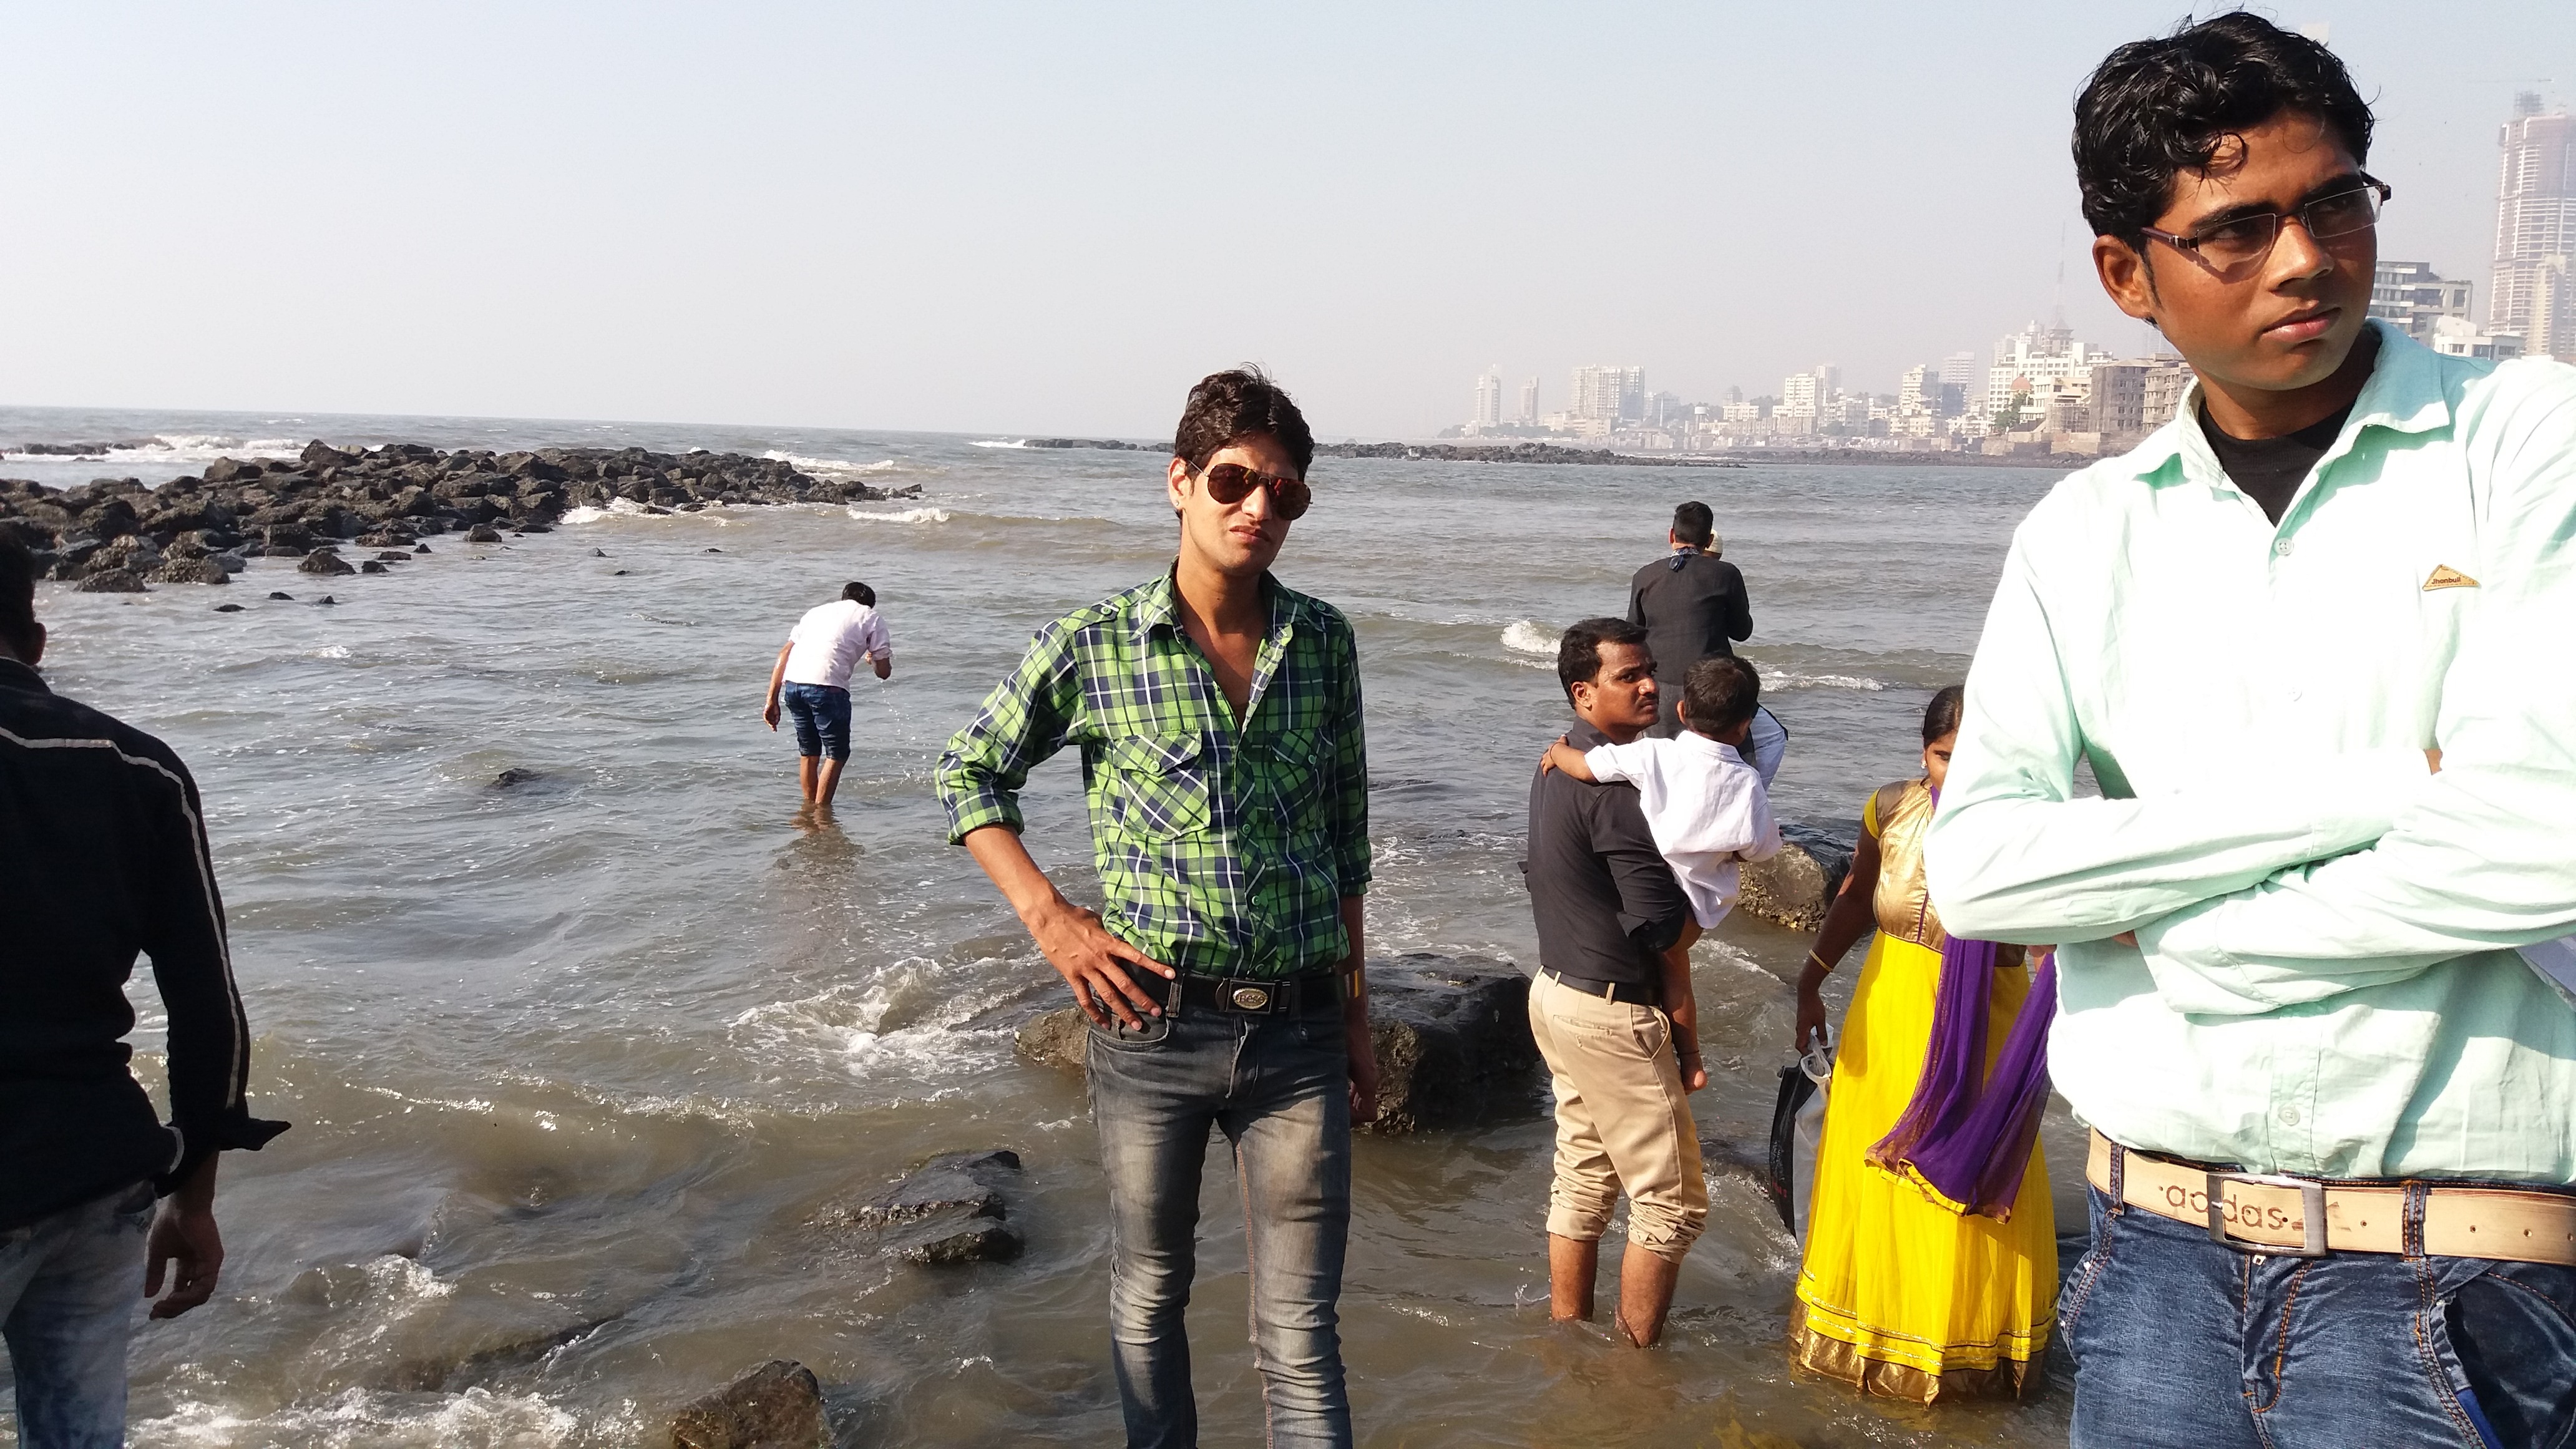
people, tourism